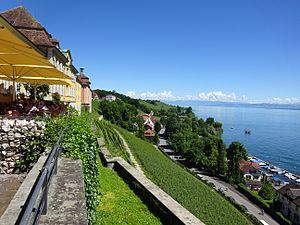
Meersburg sur le lac de Constance
Meersburg est une petite ville d'Allemagne de Bade-Wurtemberg, située au bord du lac de Constance qui est célèbre pour son château. Elle compte environ 6 000 habitants. La ville jouit d'une situation privilégiée, sur un plateau entouré de vignobles et de vergers offrant de beaux coups d'œil sur le lac de Constance.
Le lac de Constance est un ensemble de plusieurs plans d'eau situés au nord des Alpes, à la frontière entre l'Allemagne, la Suisse et l'Autriche, alimenté principalement par le Rhin.